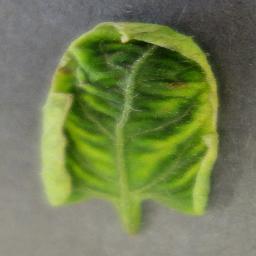
Label: Tomato___Tomato_Yellow_Leaf_Curl_Virus